Tommy Harper

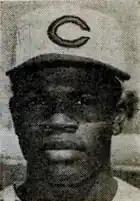
Harper in 1963

Harper signed as an amateur free agent with the Reds before the 1960 season (as Major League Baseball had yet to institute a draft) and was assigned to the Class-B Topeka Reds, where he had modest success, batting .254 with five home runs and 36 RBI in 79 games. After hitting .324 with 15 home runs and 65 RBI in 124 games for Topeka the following season, he was promoted all the way up to the Triple-A San Diego Padres, where he hit .333 with 26 home runs and 84 RBI in 144 games.